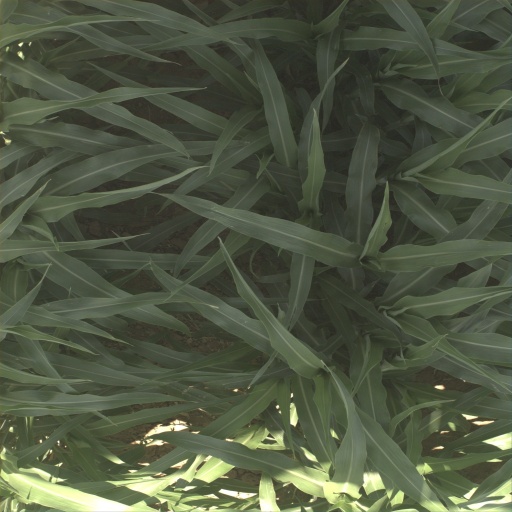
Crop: sorghum